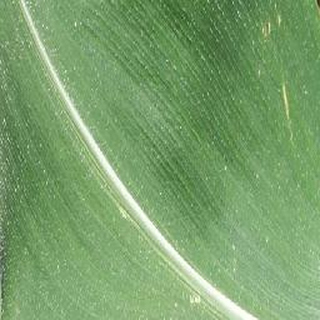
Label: healthy_corn